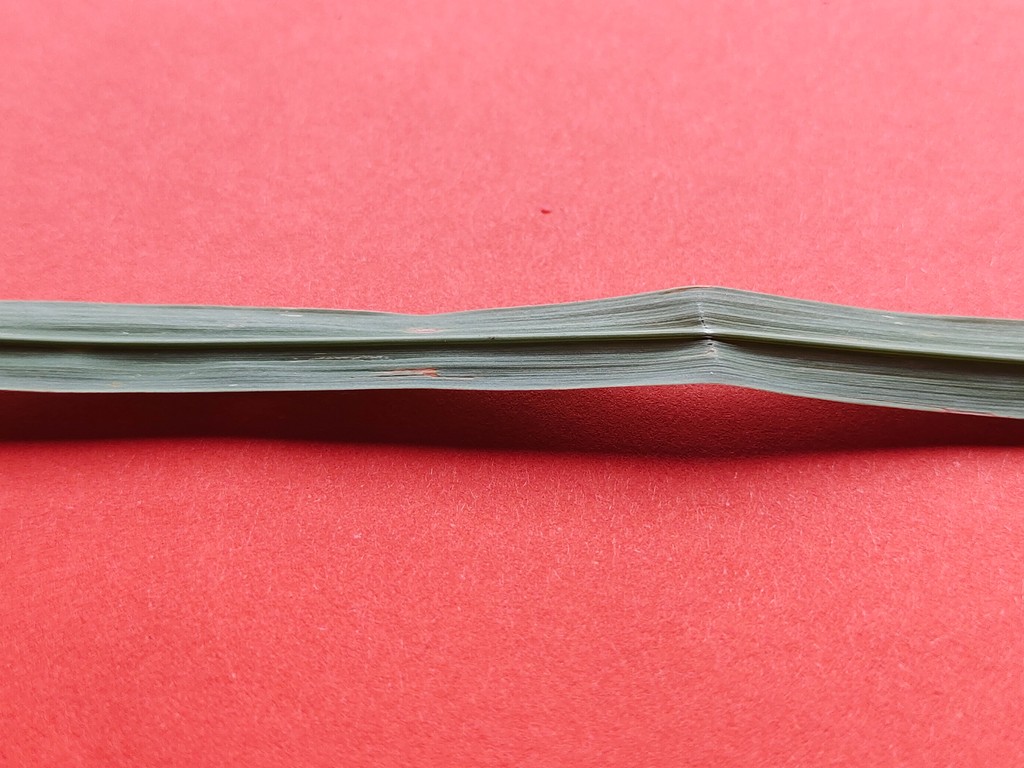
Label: Unhealthy